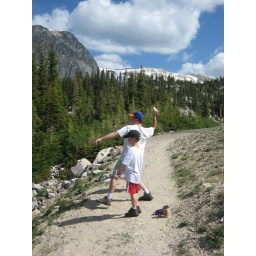
There was water over the edge and the boys (all of them) enjoyed throwing rocks into the water.